I Hate This

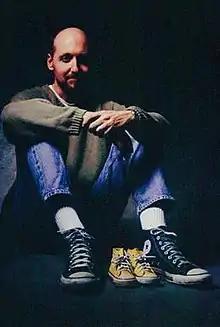
Promotional image, 2003 (Anthony Gray)

I Hate This (a play without the baby) is a solo performance by David Hansen detailing his experiences as the father of a stillborn child.